1917 Code of Canon Law

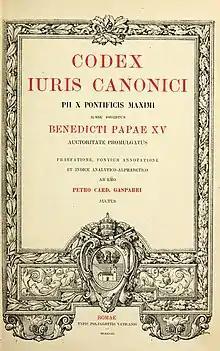
Title page of the 1918 edition of the 1917 CIC

The 1917 "Code of Canon Law (abbreviated 1917 CIC, from its Latin title '), also referred to as the Pio-Benedictine Code"', is the first official comprehensive codification of Latin canon law.